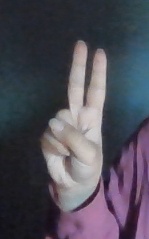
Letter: taa